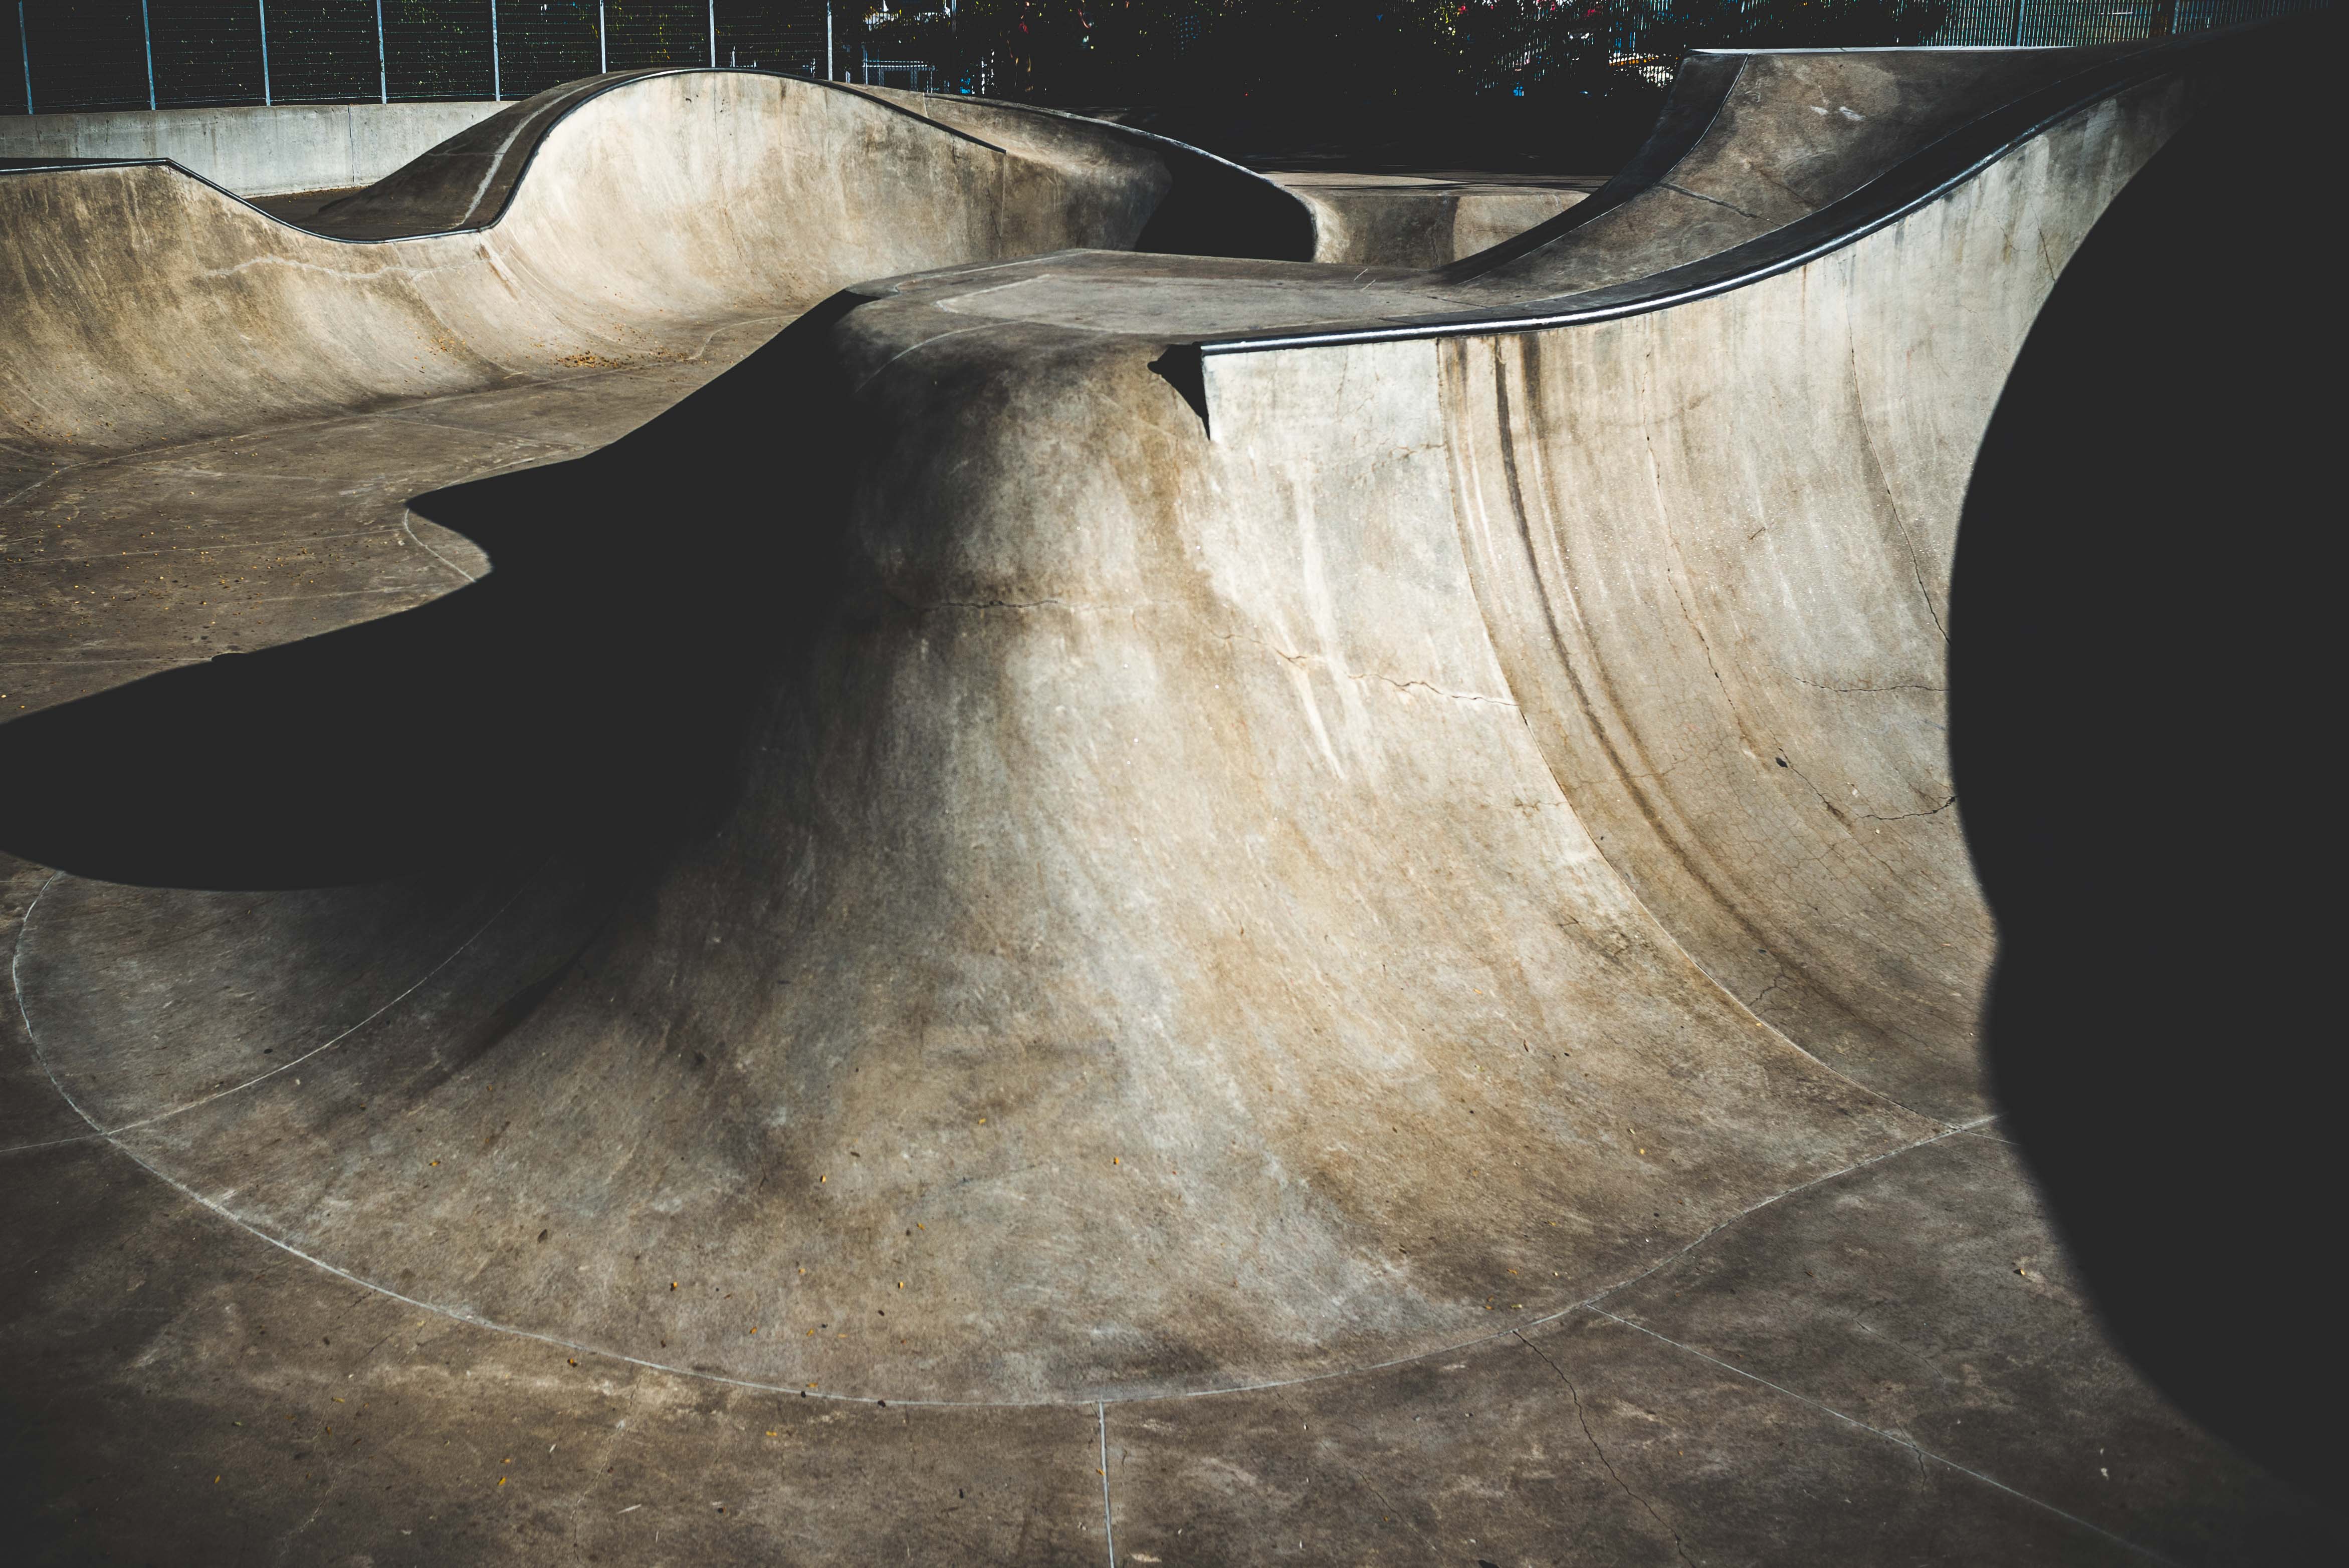
wing, wood, horn, empty, lighting, skatepark, sculpture, art, carving, slopes